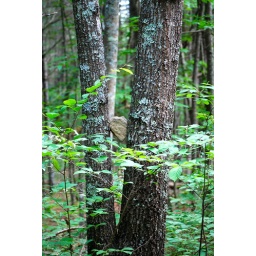
rock in tree